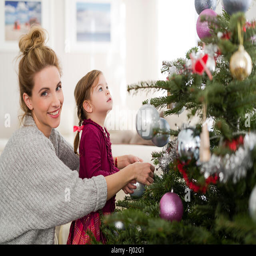
portrait of smiling woman decorating christmas tree with her little daughter in the living room